USS Neshanic

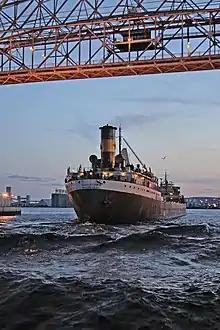
Sailing as "Middletown" into Duluth harbor

On 28 June 1946, was transferred to the custody of the Maritime Commission. Later sold by that agency, she was placed in service as SS "Gulfoil" by the Gulf Oil Corporation, Philadelphia, Pennsylvania. "Gulfoil" hauled oil until 7 August 1958, when the ship collided with the gasoline tanker " S.E. Graham" near Newport, Rhode Island. Both ships burst into flames and grounded with the "Graham" being a total loss, but her entire crew survived, however most of "Gulfoil"s crew died but the heavily damaged "Gulfoil" was salvaged and taken to Baltimore.